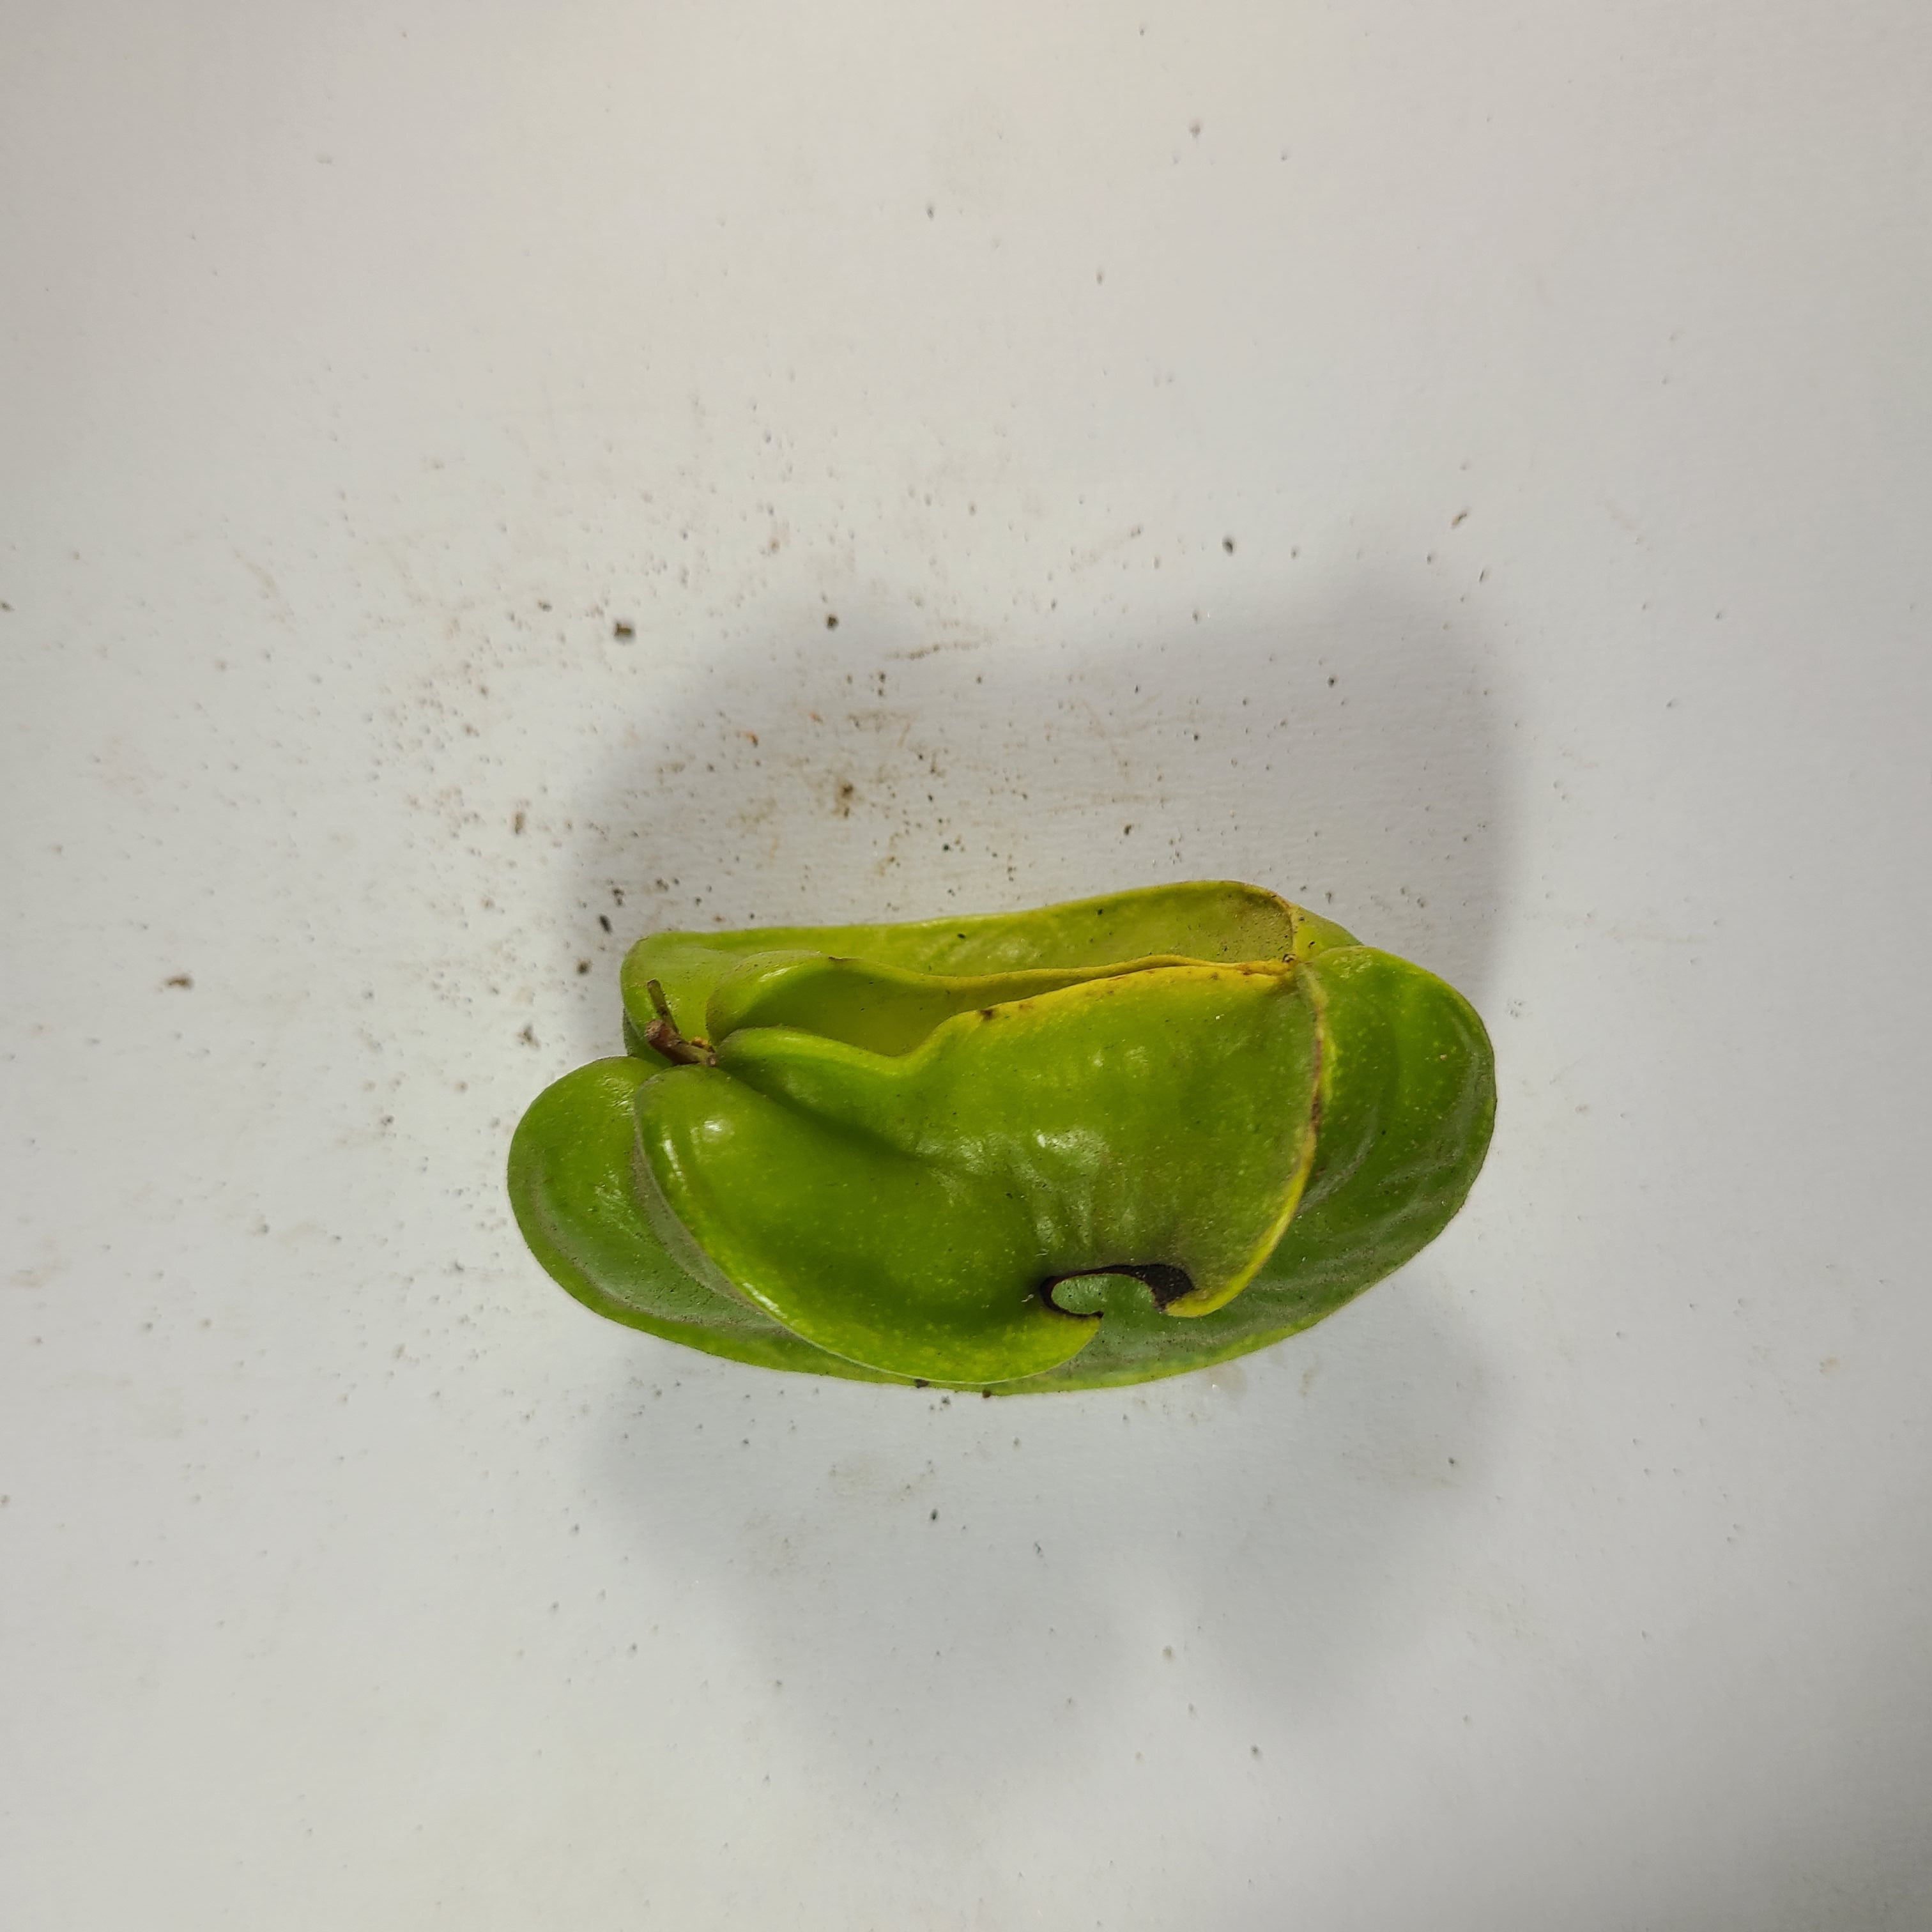
Label: Unhealthy Fruits